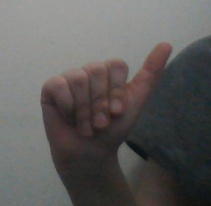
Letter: dhad